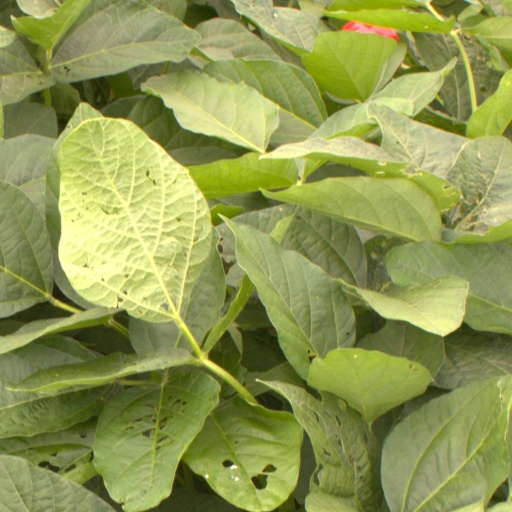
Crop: soybean